Caleb Hillier Parry

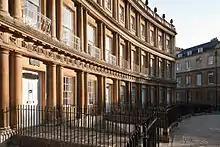
Caleb Hillier Parry's house, in the "Circus", Bath

Parry was admitted licentiate of the Royal College of Physicians of London in September 1778. Parry was appointed President of the Edinburgh Medical Society, and helped to procure its Royal Charter.